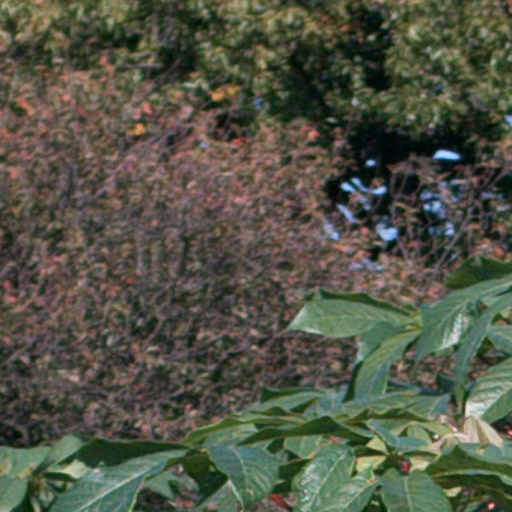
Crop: cassava